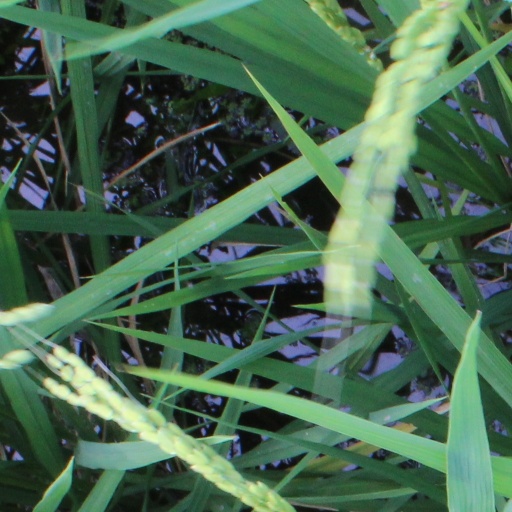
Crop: rice